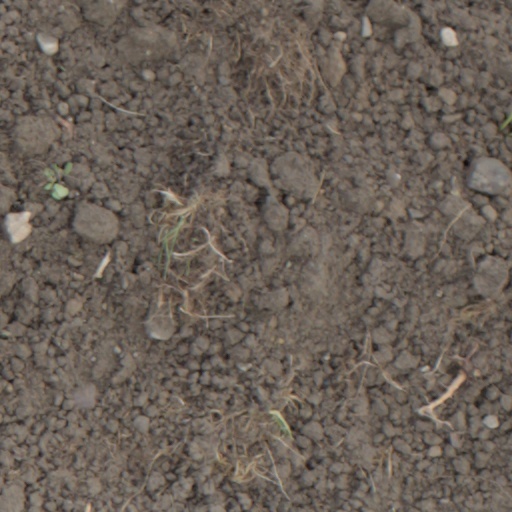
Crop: wheat